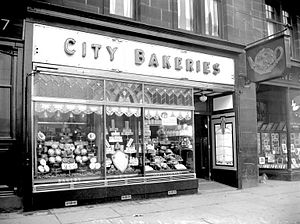
Bageri
Bagerivindue med brød og kager, 1936.
Et bageri er et forretningslokale eller et virksomhedslokale, hvor der bages og sælges melbaseret bagværk, der er bagt i en ovn, eksempelvis brød, kager og tærter. De mindste detailhandelsbagerier kaldes også for bagere, når de drives af en uafhængig bager. De største grossistbagerier kaldes også for brødfabrikker eller kagefabrikker.